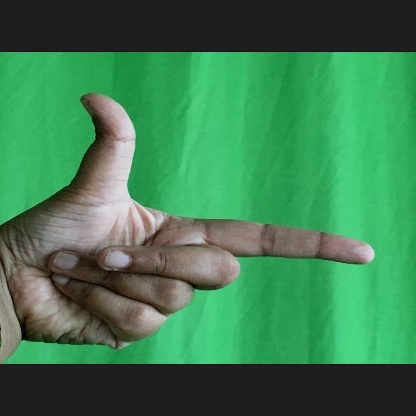
Mudra: Chandrakala